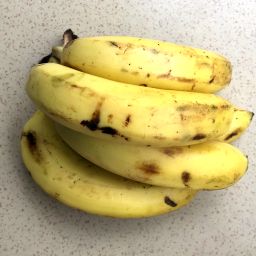
Fruit: Banana
Quality: Good